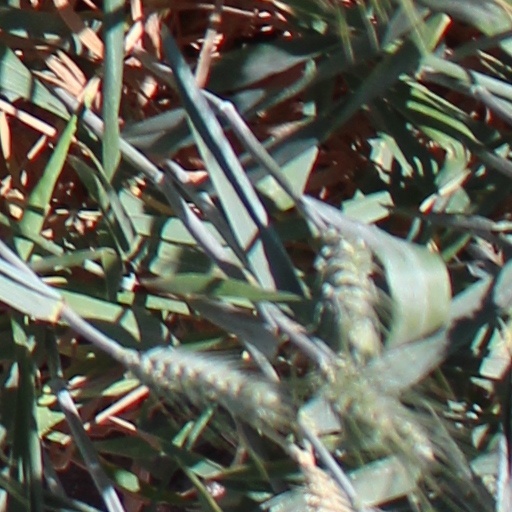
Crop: wheat